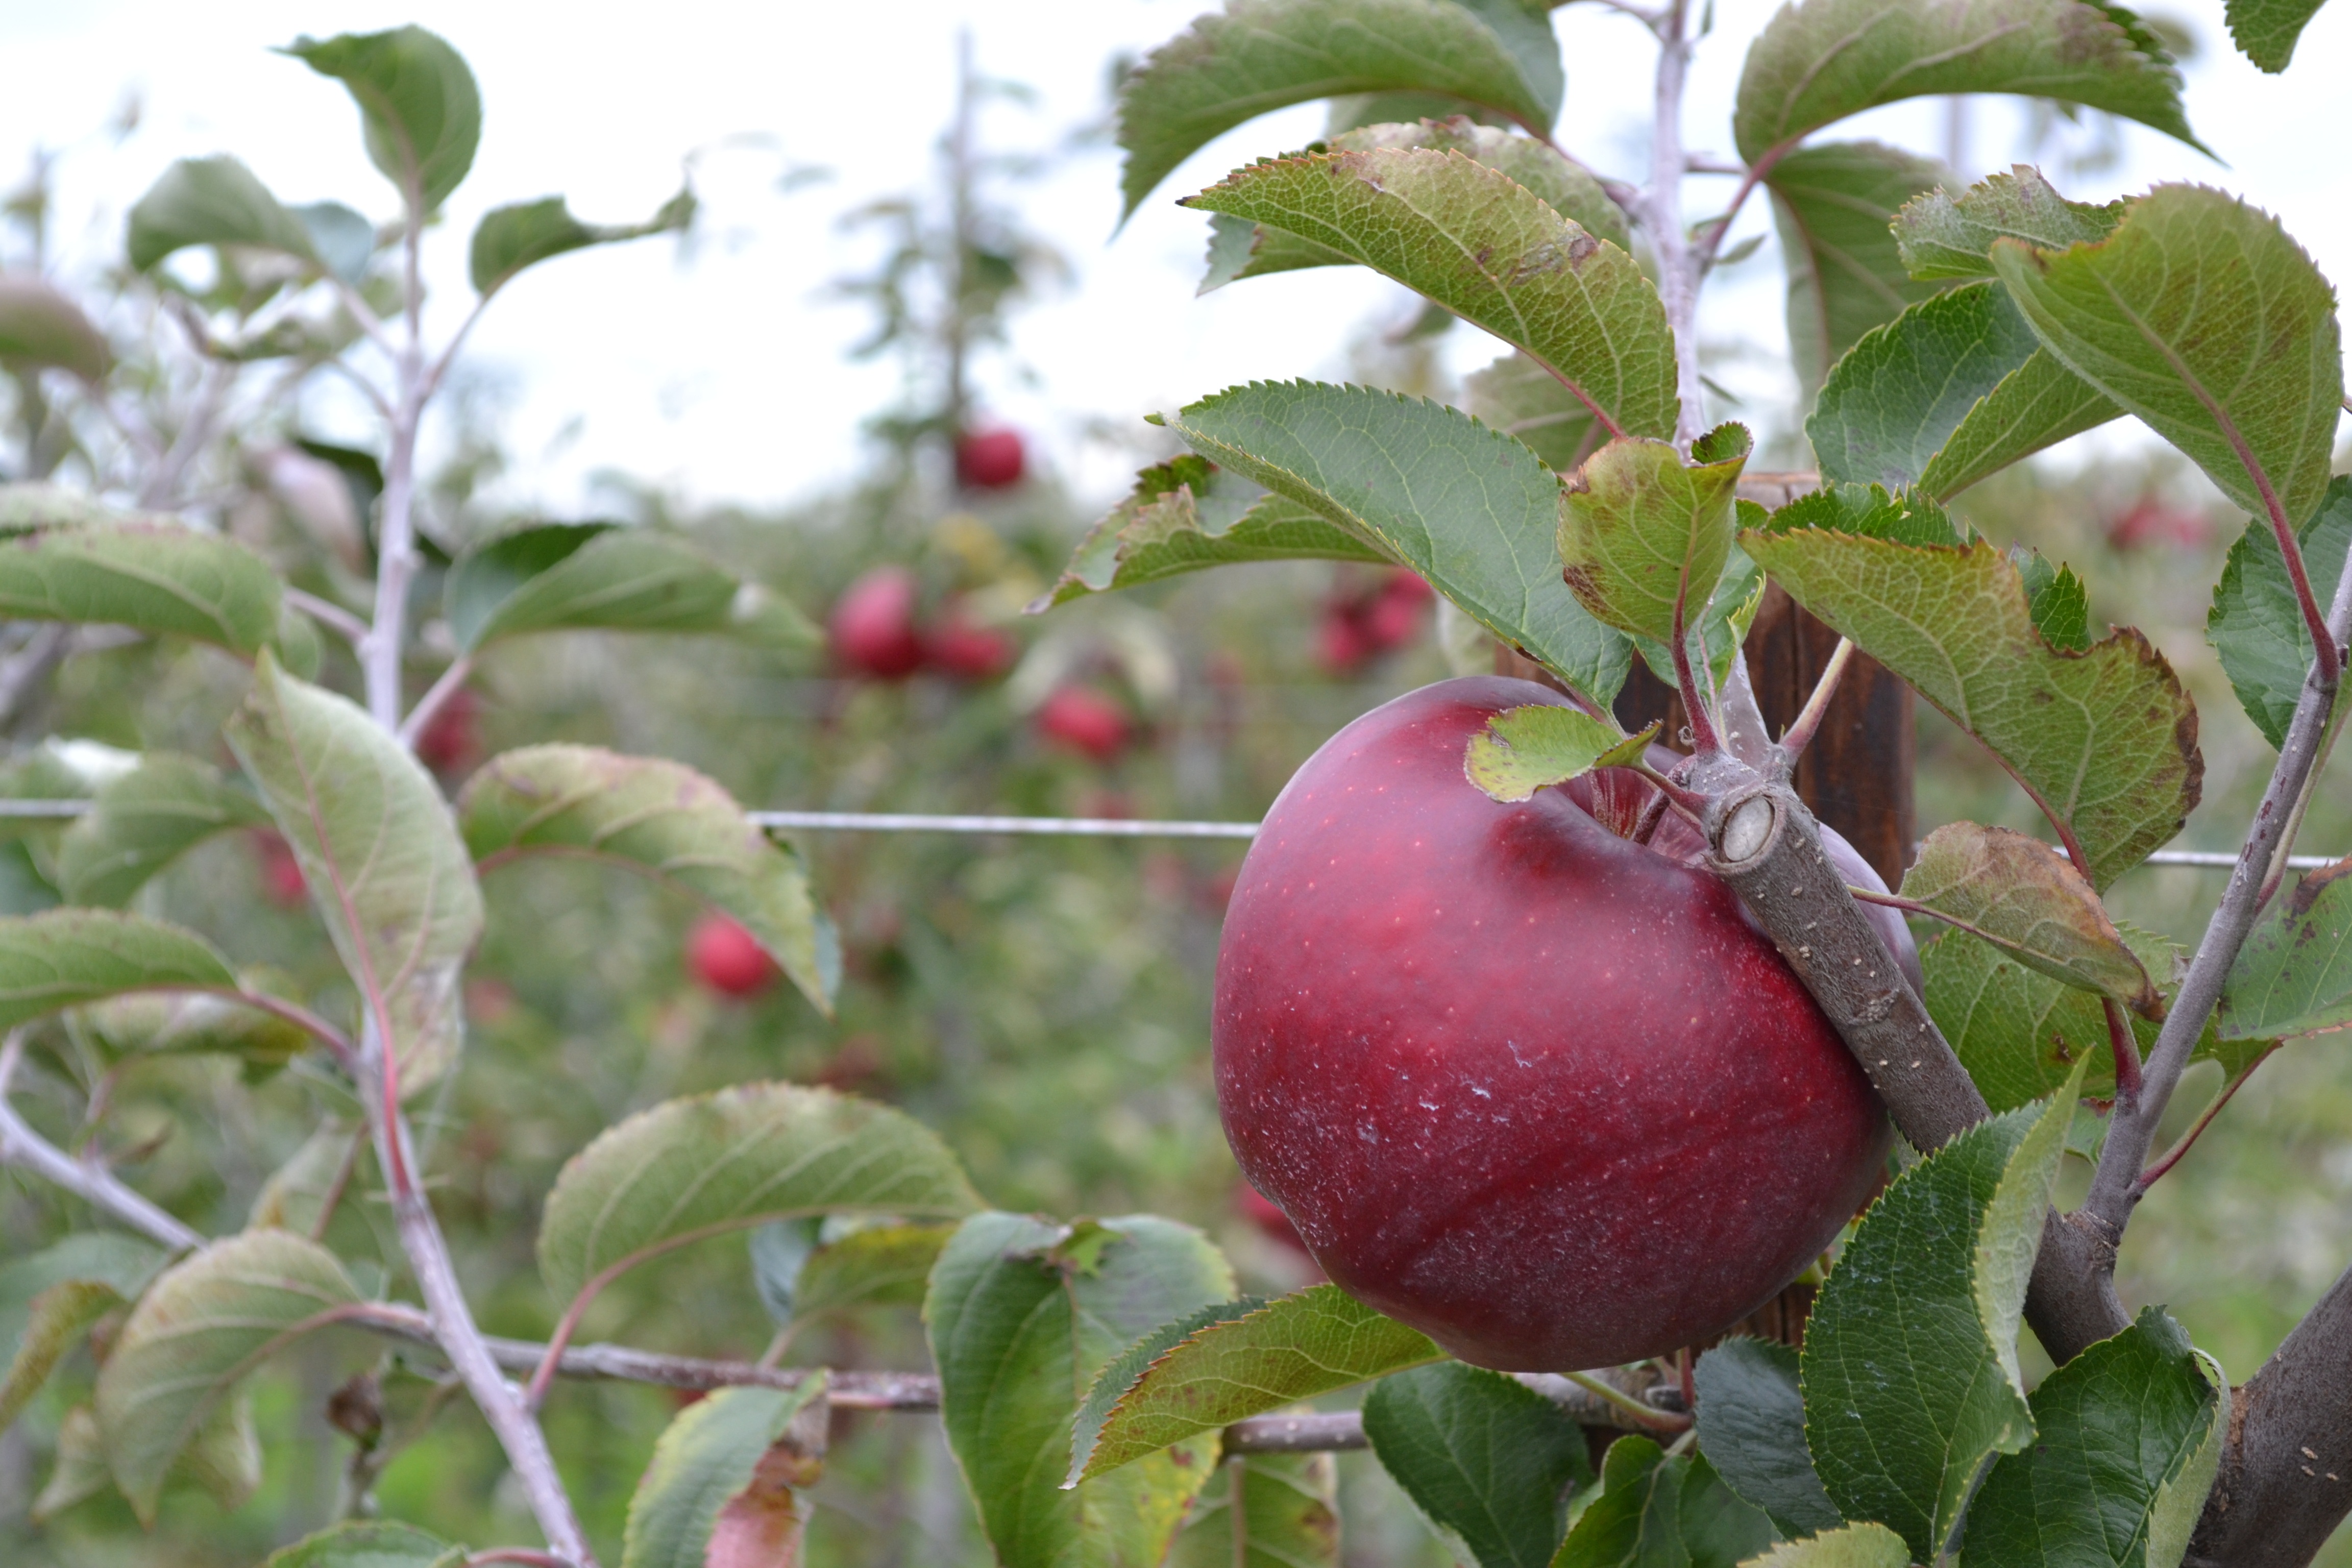
apple, branch, plant, fruit, berry, flower, food, red, produce, autumn, cultivation, shrub, plantation, rose hip, flowering plant, rose family, acerola, malpighia, apfelernte, damson, land plant